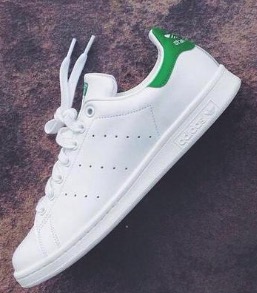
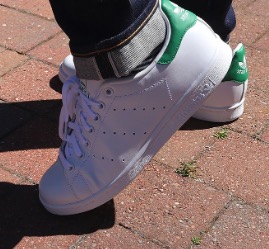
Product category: misc
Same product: yes